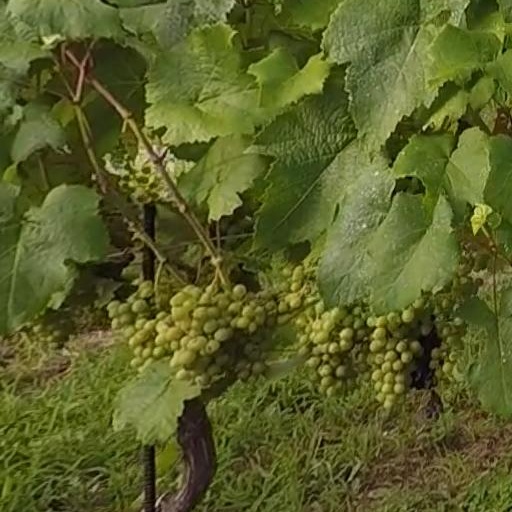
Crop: grape